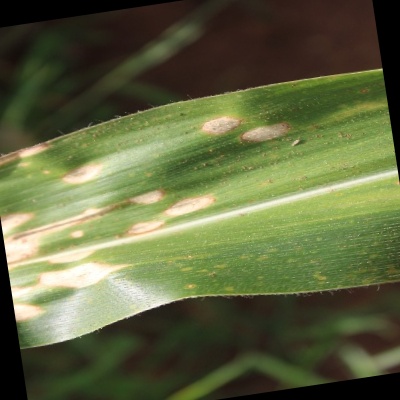
Label: Corn_(Maize)___Leaf_Spot